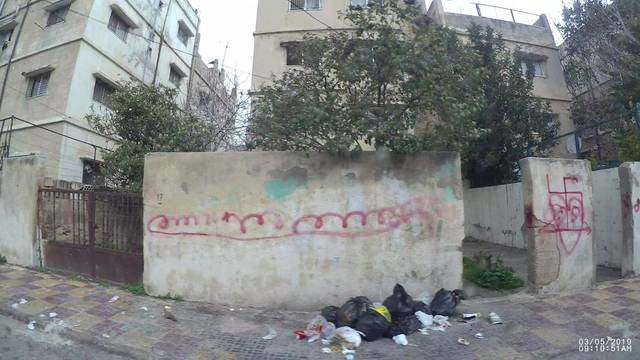
Region: Jordan
Coordinates: 31.969, 35.934